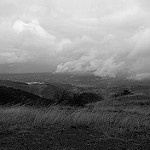
Label: B & W